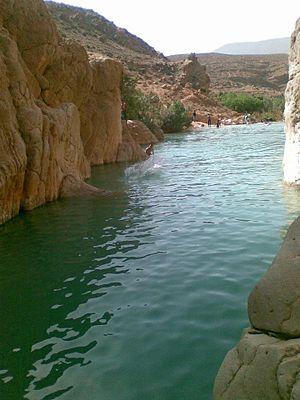
Village de Menâa, This is a photo of a monument in Algeria identified by the ID 05-015
Menaa est une commune de la wilaya de Batna en Algérie dans les Aurès, elle est située à 77 km au sud-ouest de Batna et à 58 km au nord-est de Biskra. La commune est essentiellement composée de l'agglomération chef-lieu Menaa avec les agglomérations secondaires de Nara, Chelma et Brayed.